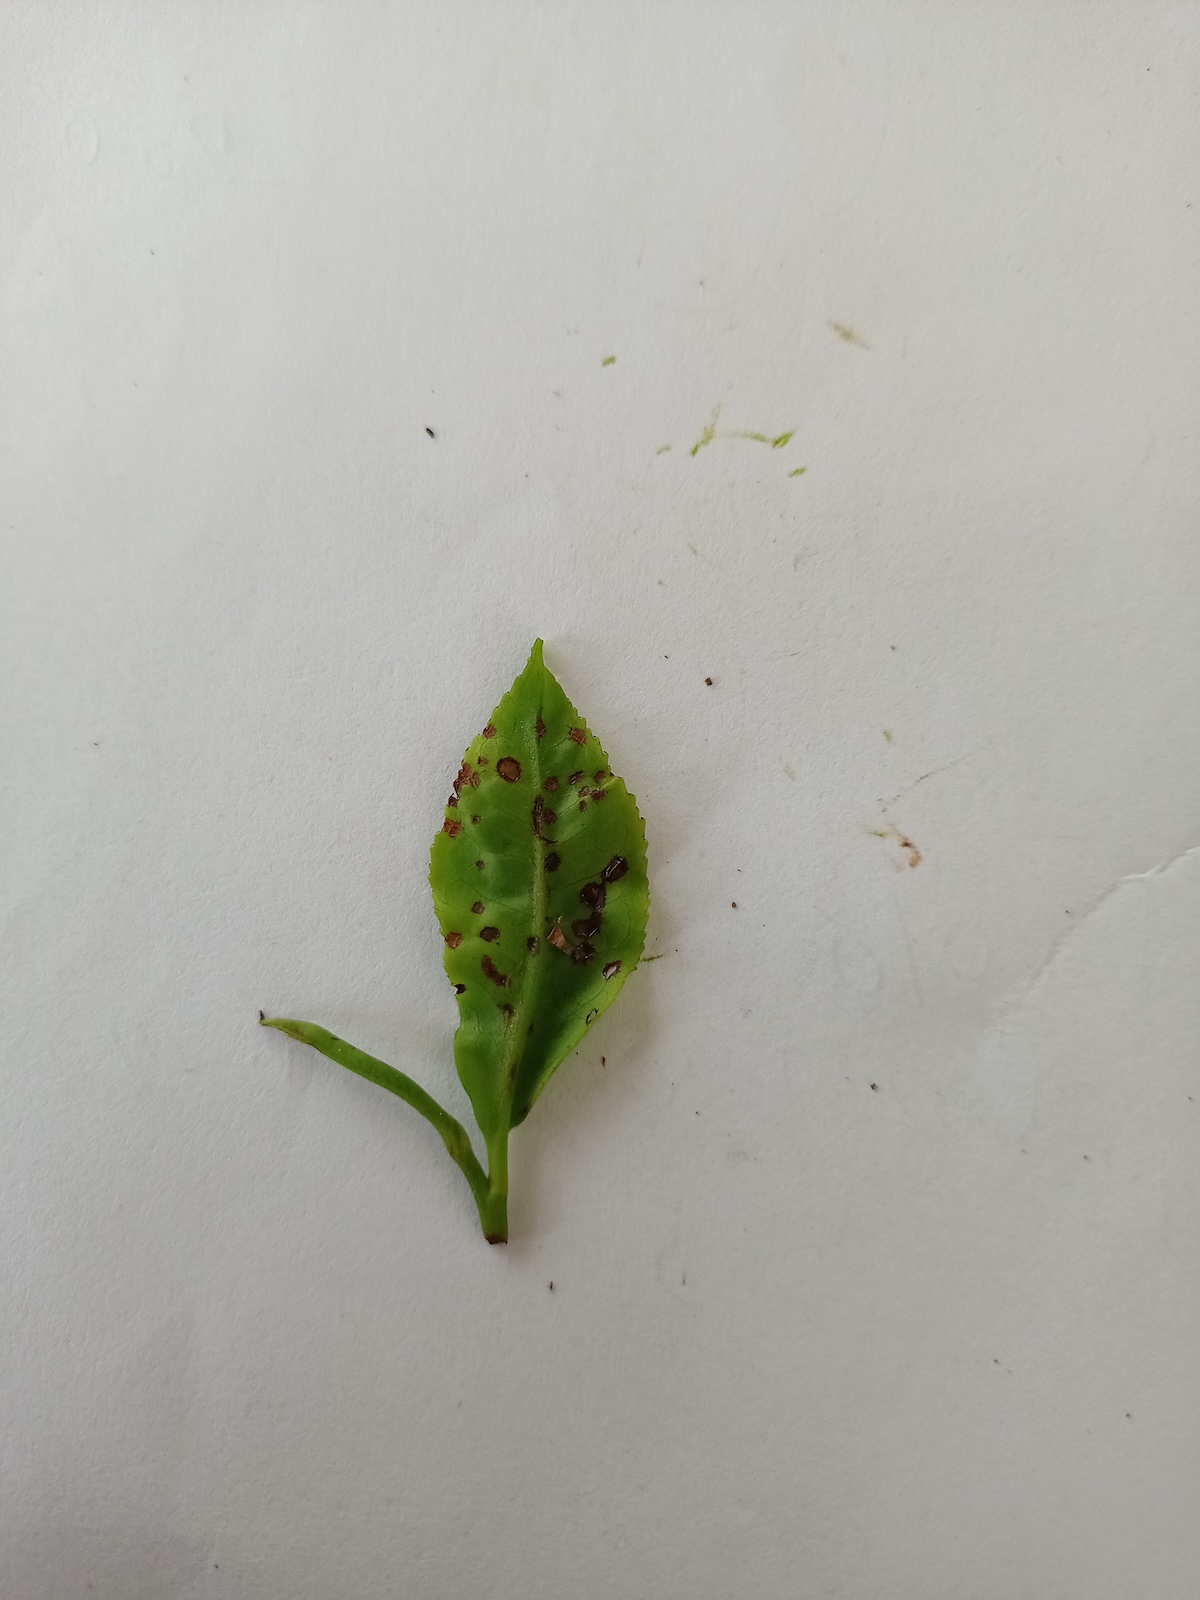
Label: Helopeltis